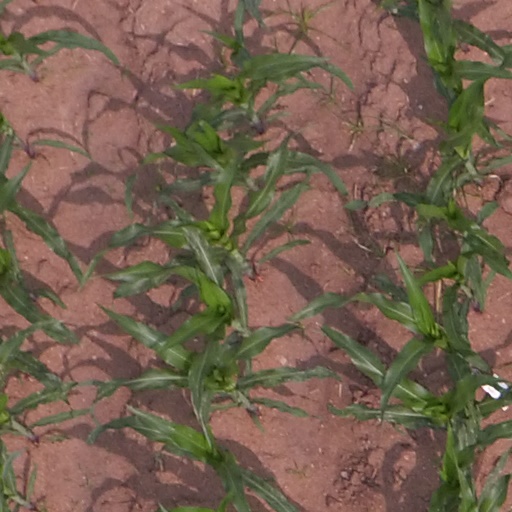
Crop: maize; corn